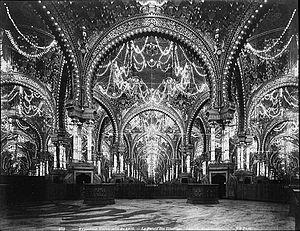
Palais des illusions
L'activité de verrerie en Nord-Pas-de-Calais remonte à l'année 1599. Il en reste toujours sept en activité en 2014, trois musées ou centre de mémoire dédiés au thème du verre.